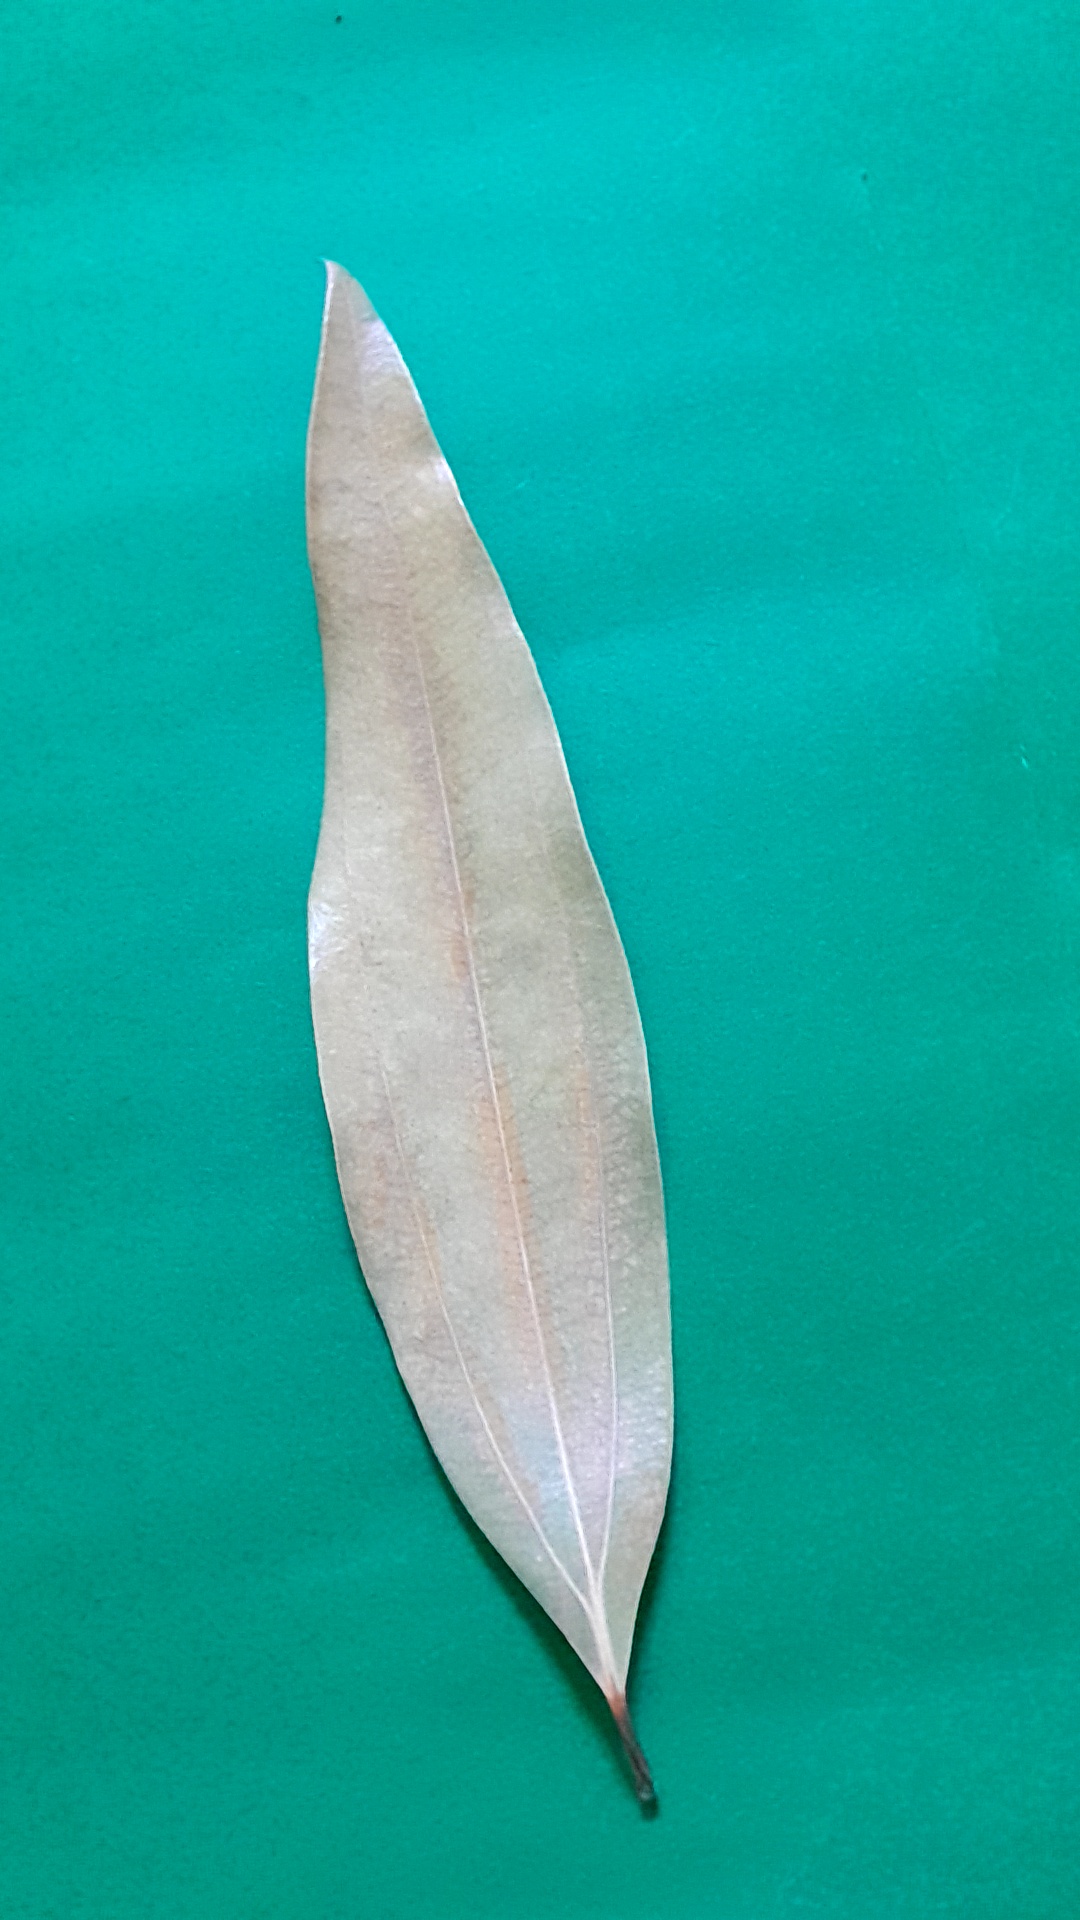
Label: Dry Leaf